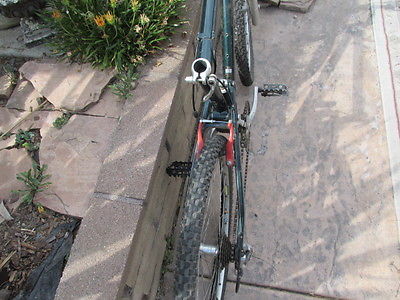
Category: bicycle